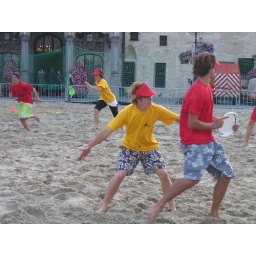
Second edition of the freespect beach tournament in Mechelen&amp;quot;Smack The Beach Up&amp;quot;this time it was a hat tournament.